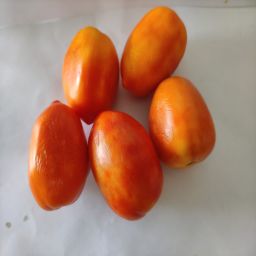
Crop: Tomato
Quality: Ripe